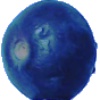
Label: Huckleberry 1